William M. Williams (American football)

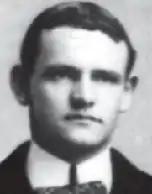

William Martin Williams (September 12, 1877 – March 30, 1932) was an American football coach and attorney.